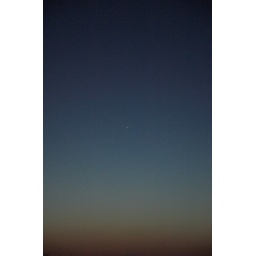
Venus burning brightly in the rapidly fading to black night sky